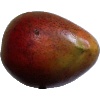
Label: red_mango